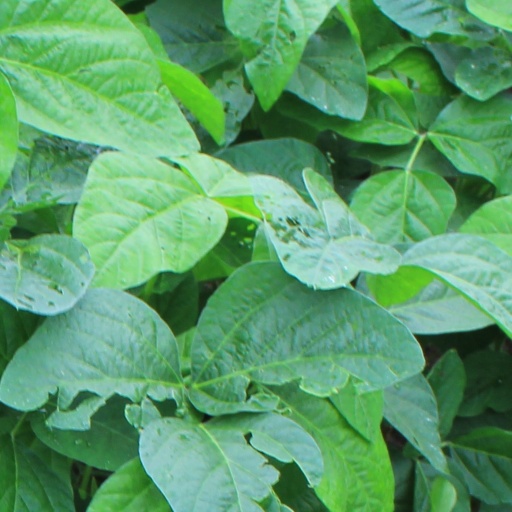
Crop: soybean